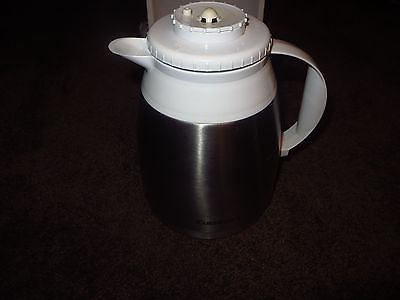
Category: coffee maker